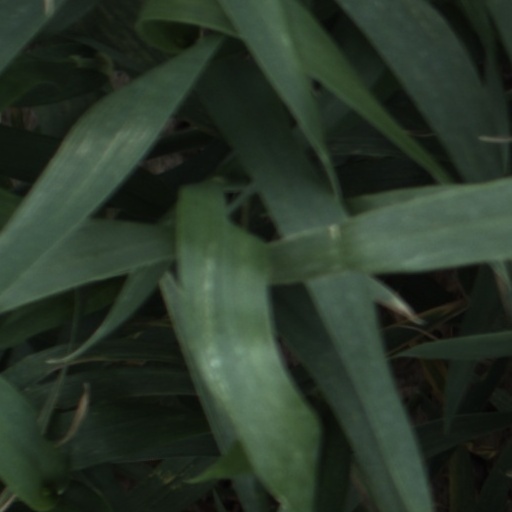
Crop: wheat